Jimmy Weldon

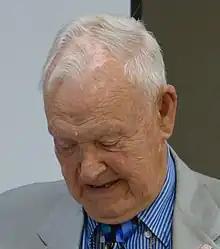
Weldon in 2015

Jimmy Weldon (born Ivy Laverne Shinn, September 23, 1923 – July 6, 2023) was an American actor, ventriloquist, and television host. He was best known as the voice of the Hanna-Barbera cartoon character Yakky Doodle and the host and ventriloquist in the locally produced television series "The Webster Webfoot Show". He also had a YouTube channel titled "Jimmy's Lecture", where he documented stories of his time in World War II.